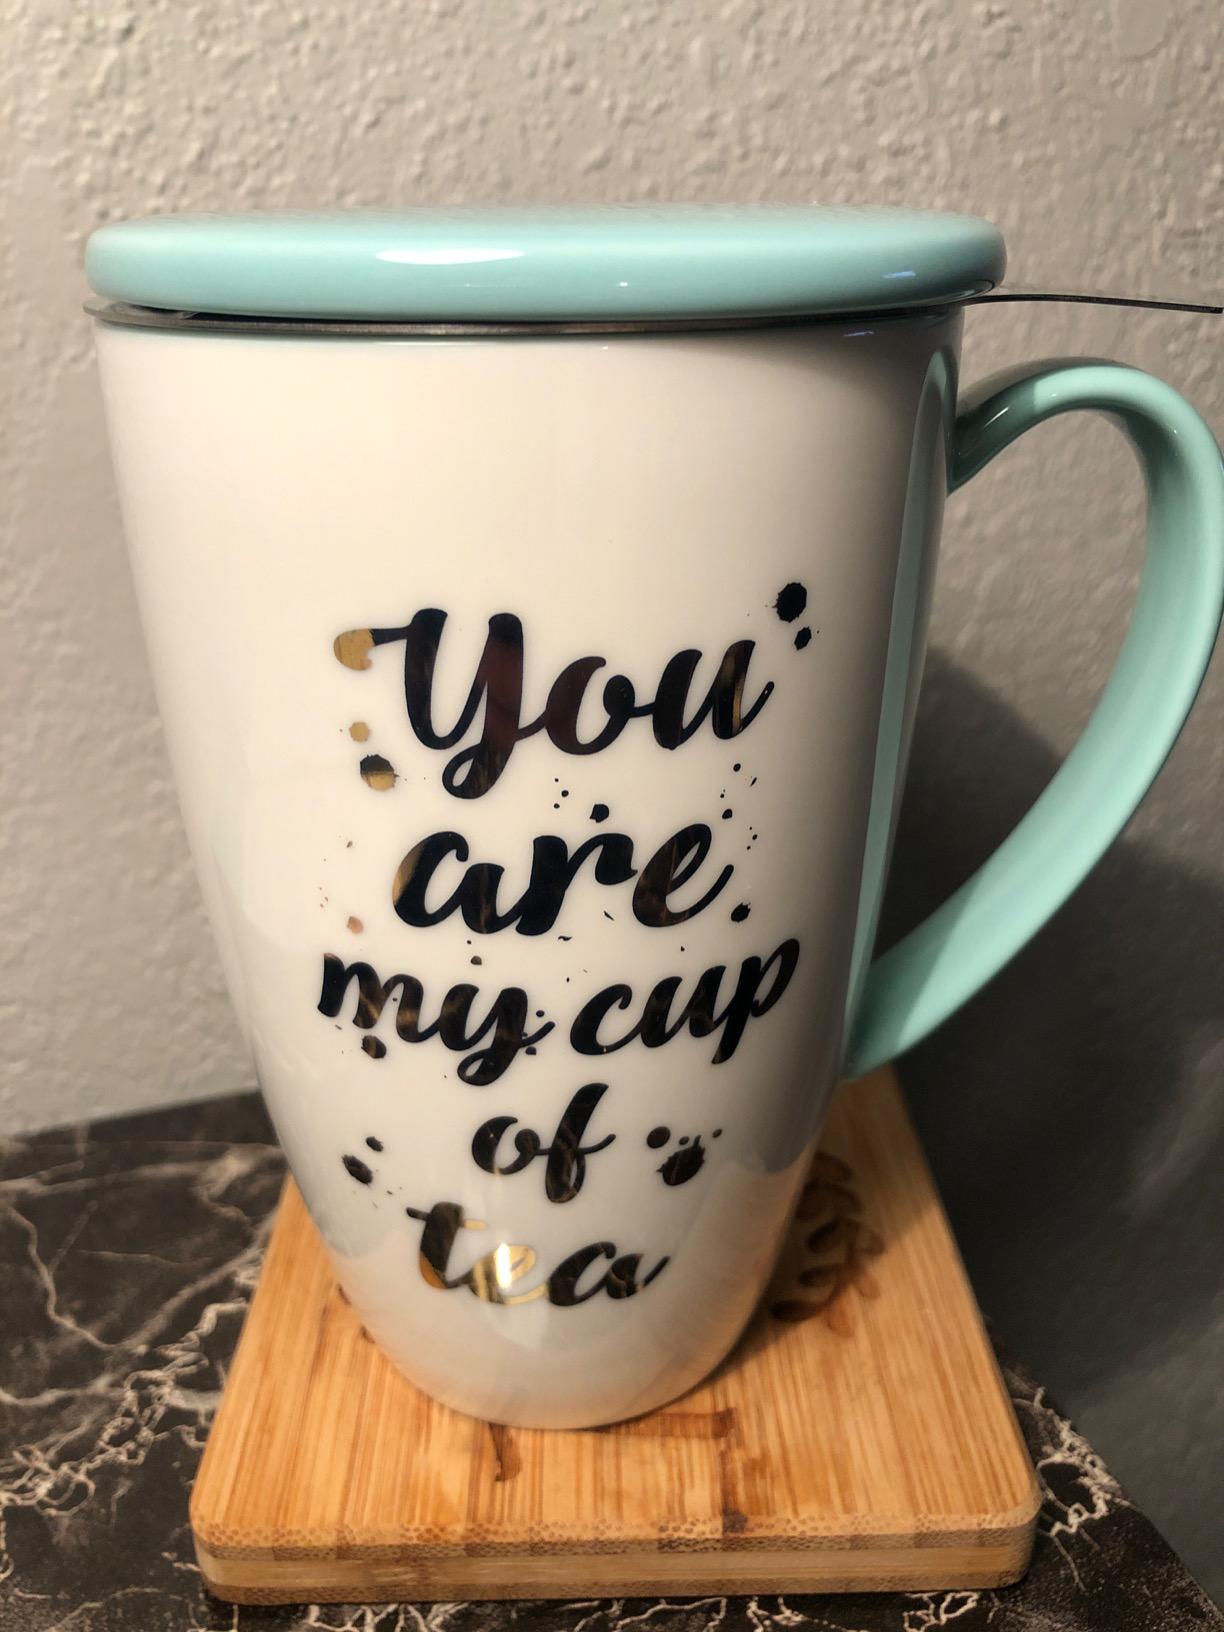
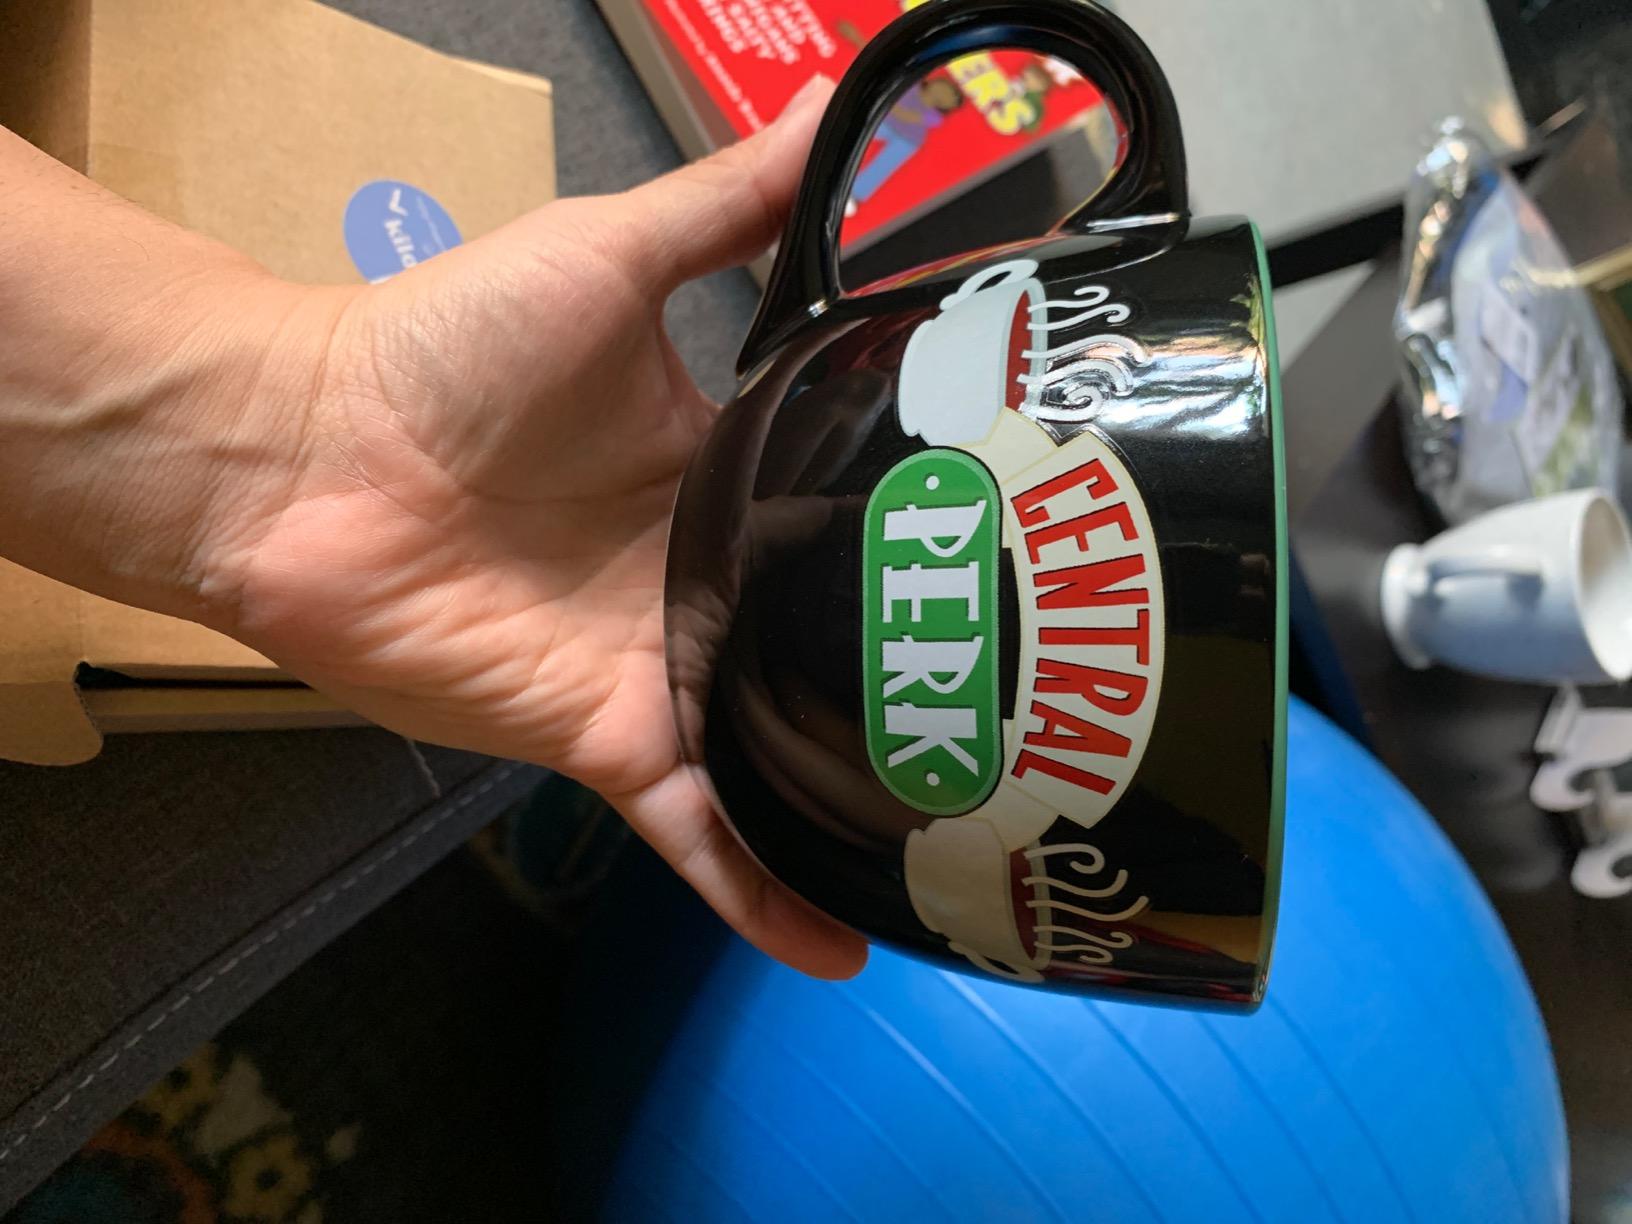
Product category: items_mug
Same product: no